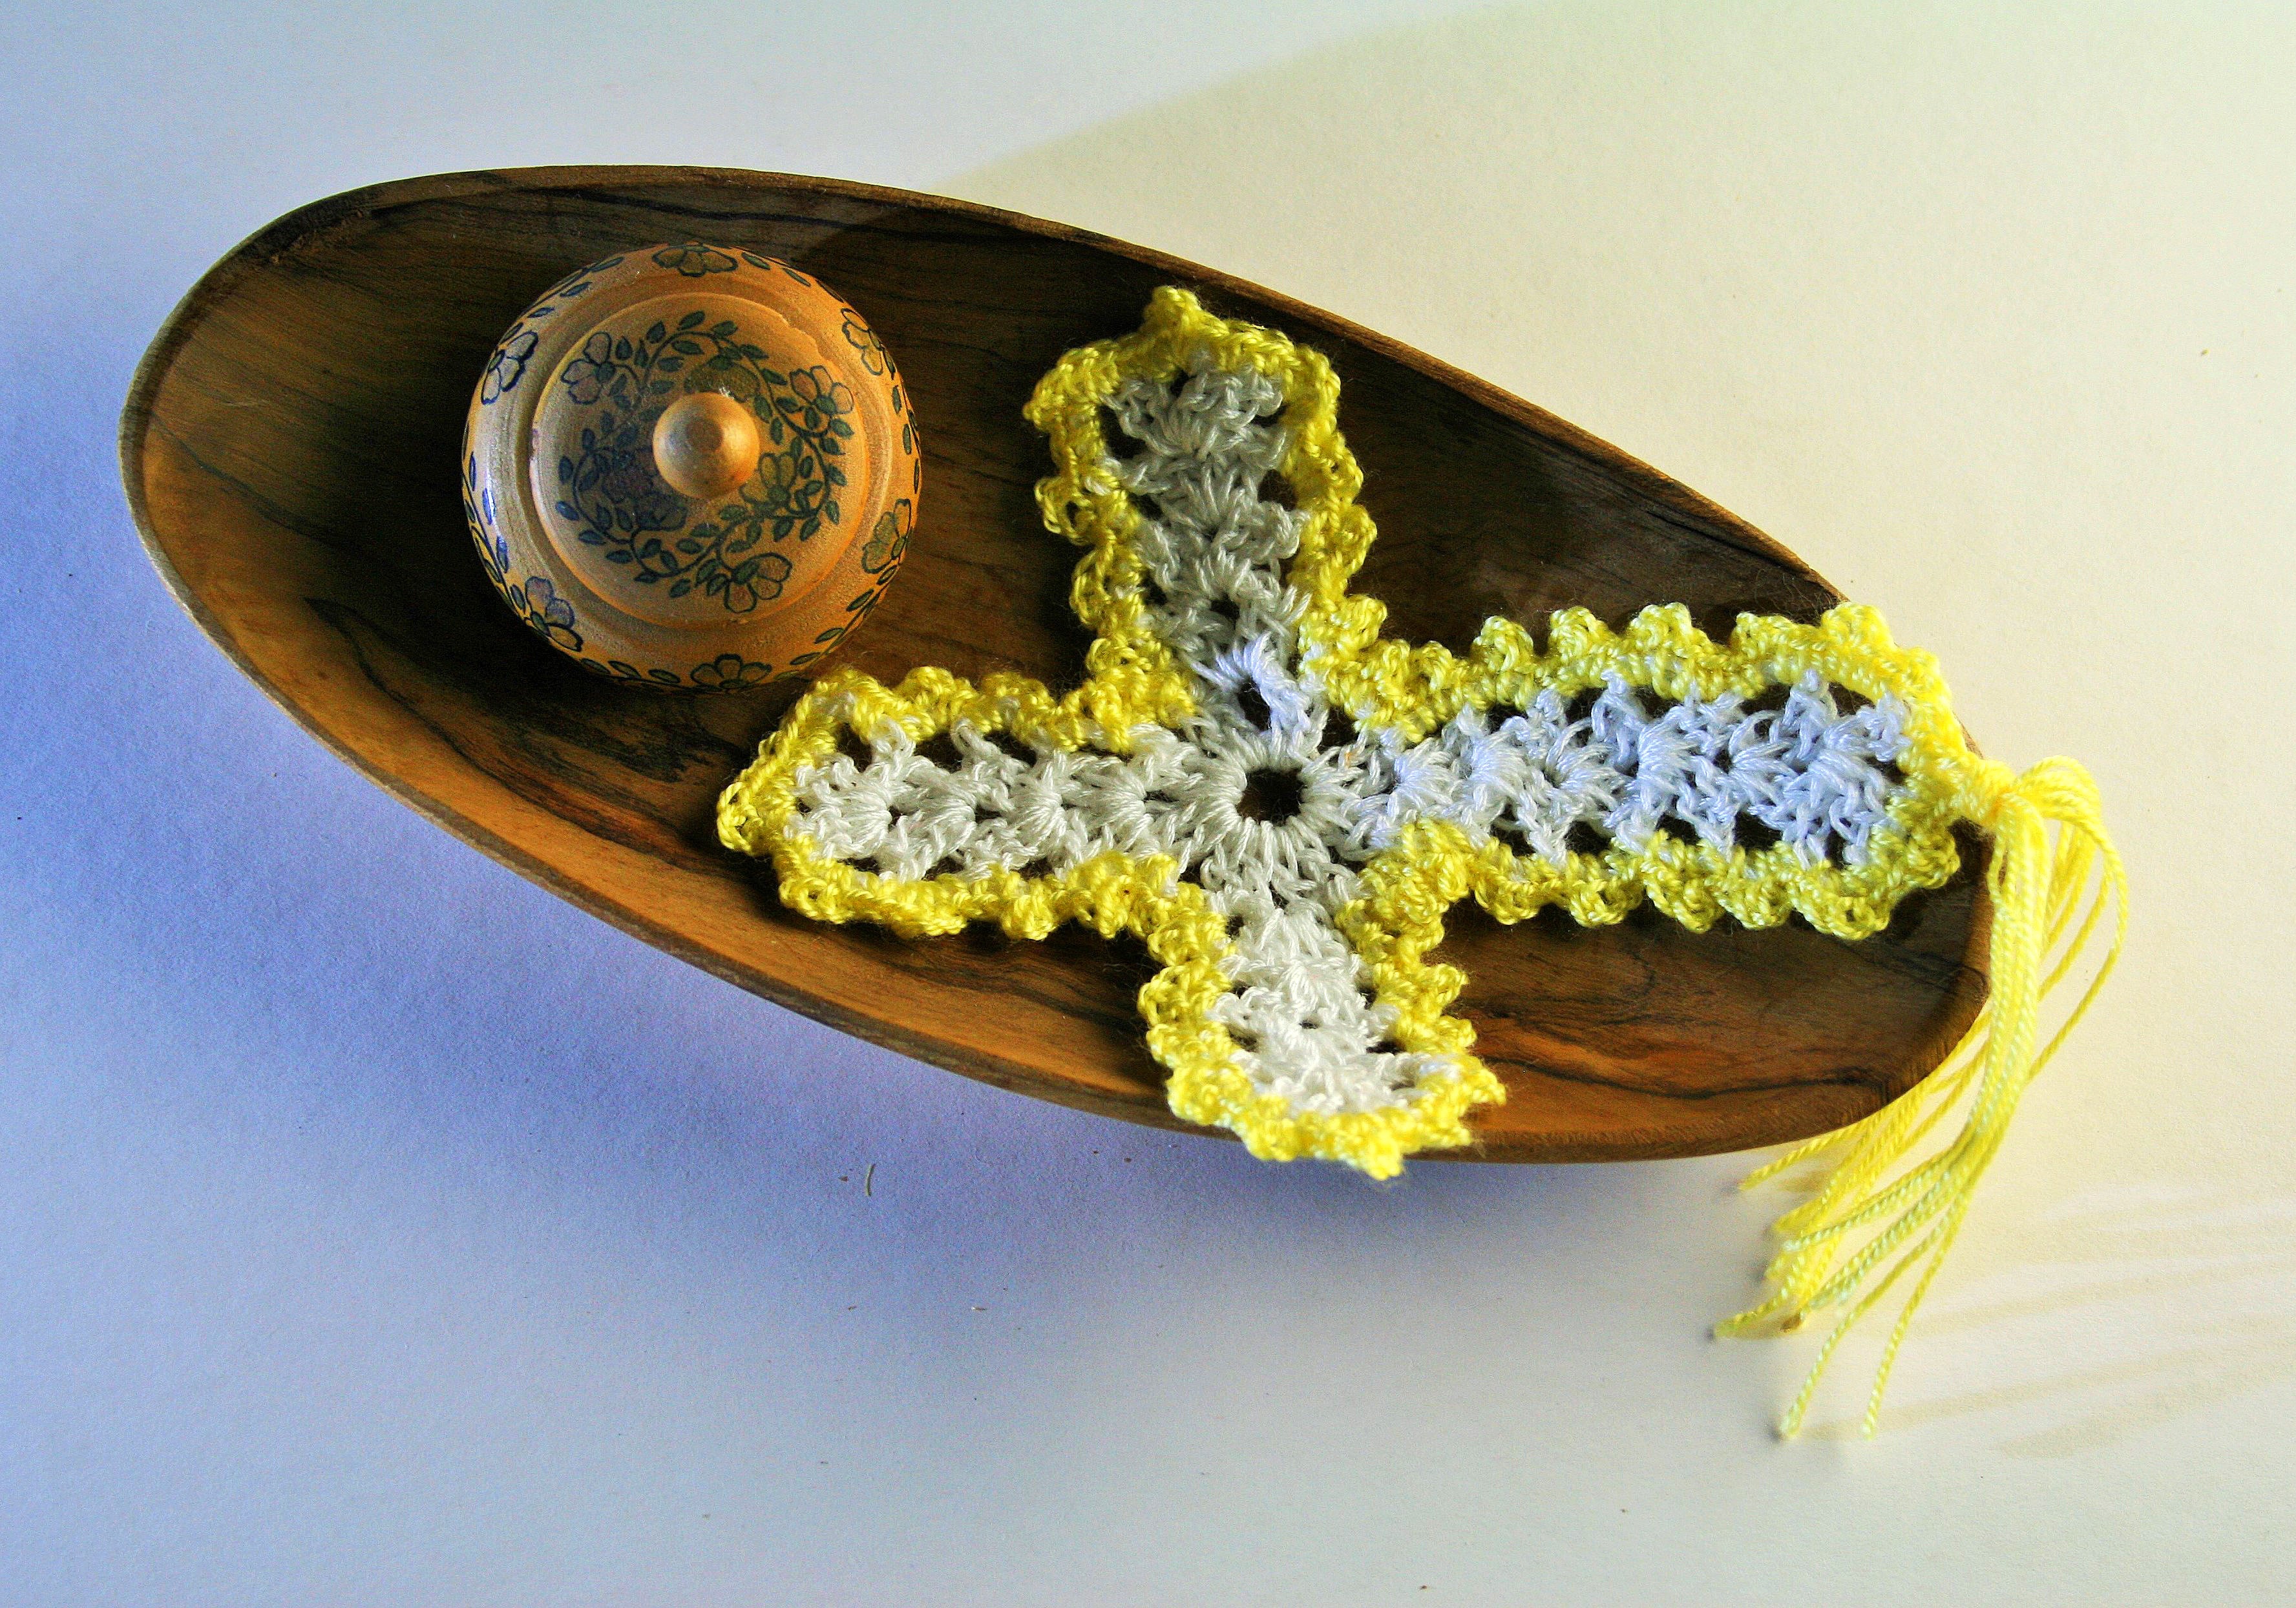
wood, white, leaf, flower, insect, cross, yellow, bookmark, crochet, art, handwork, macro photography